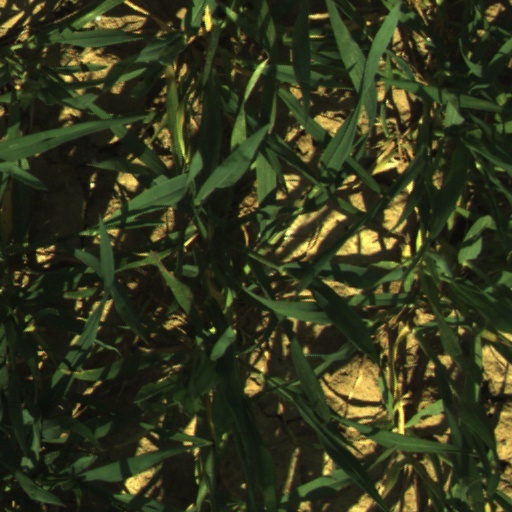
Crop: wheat